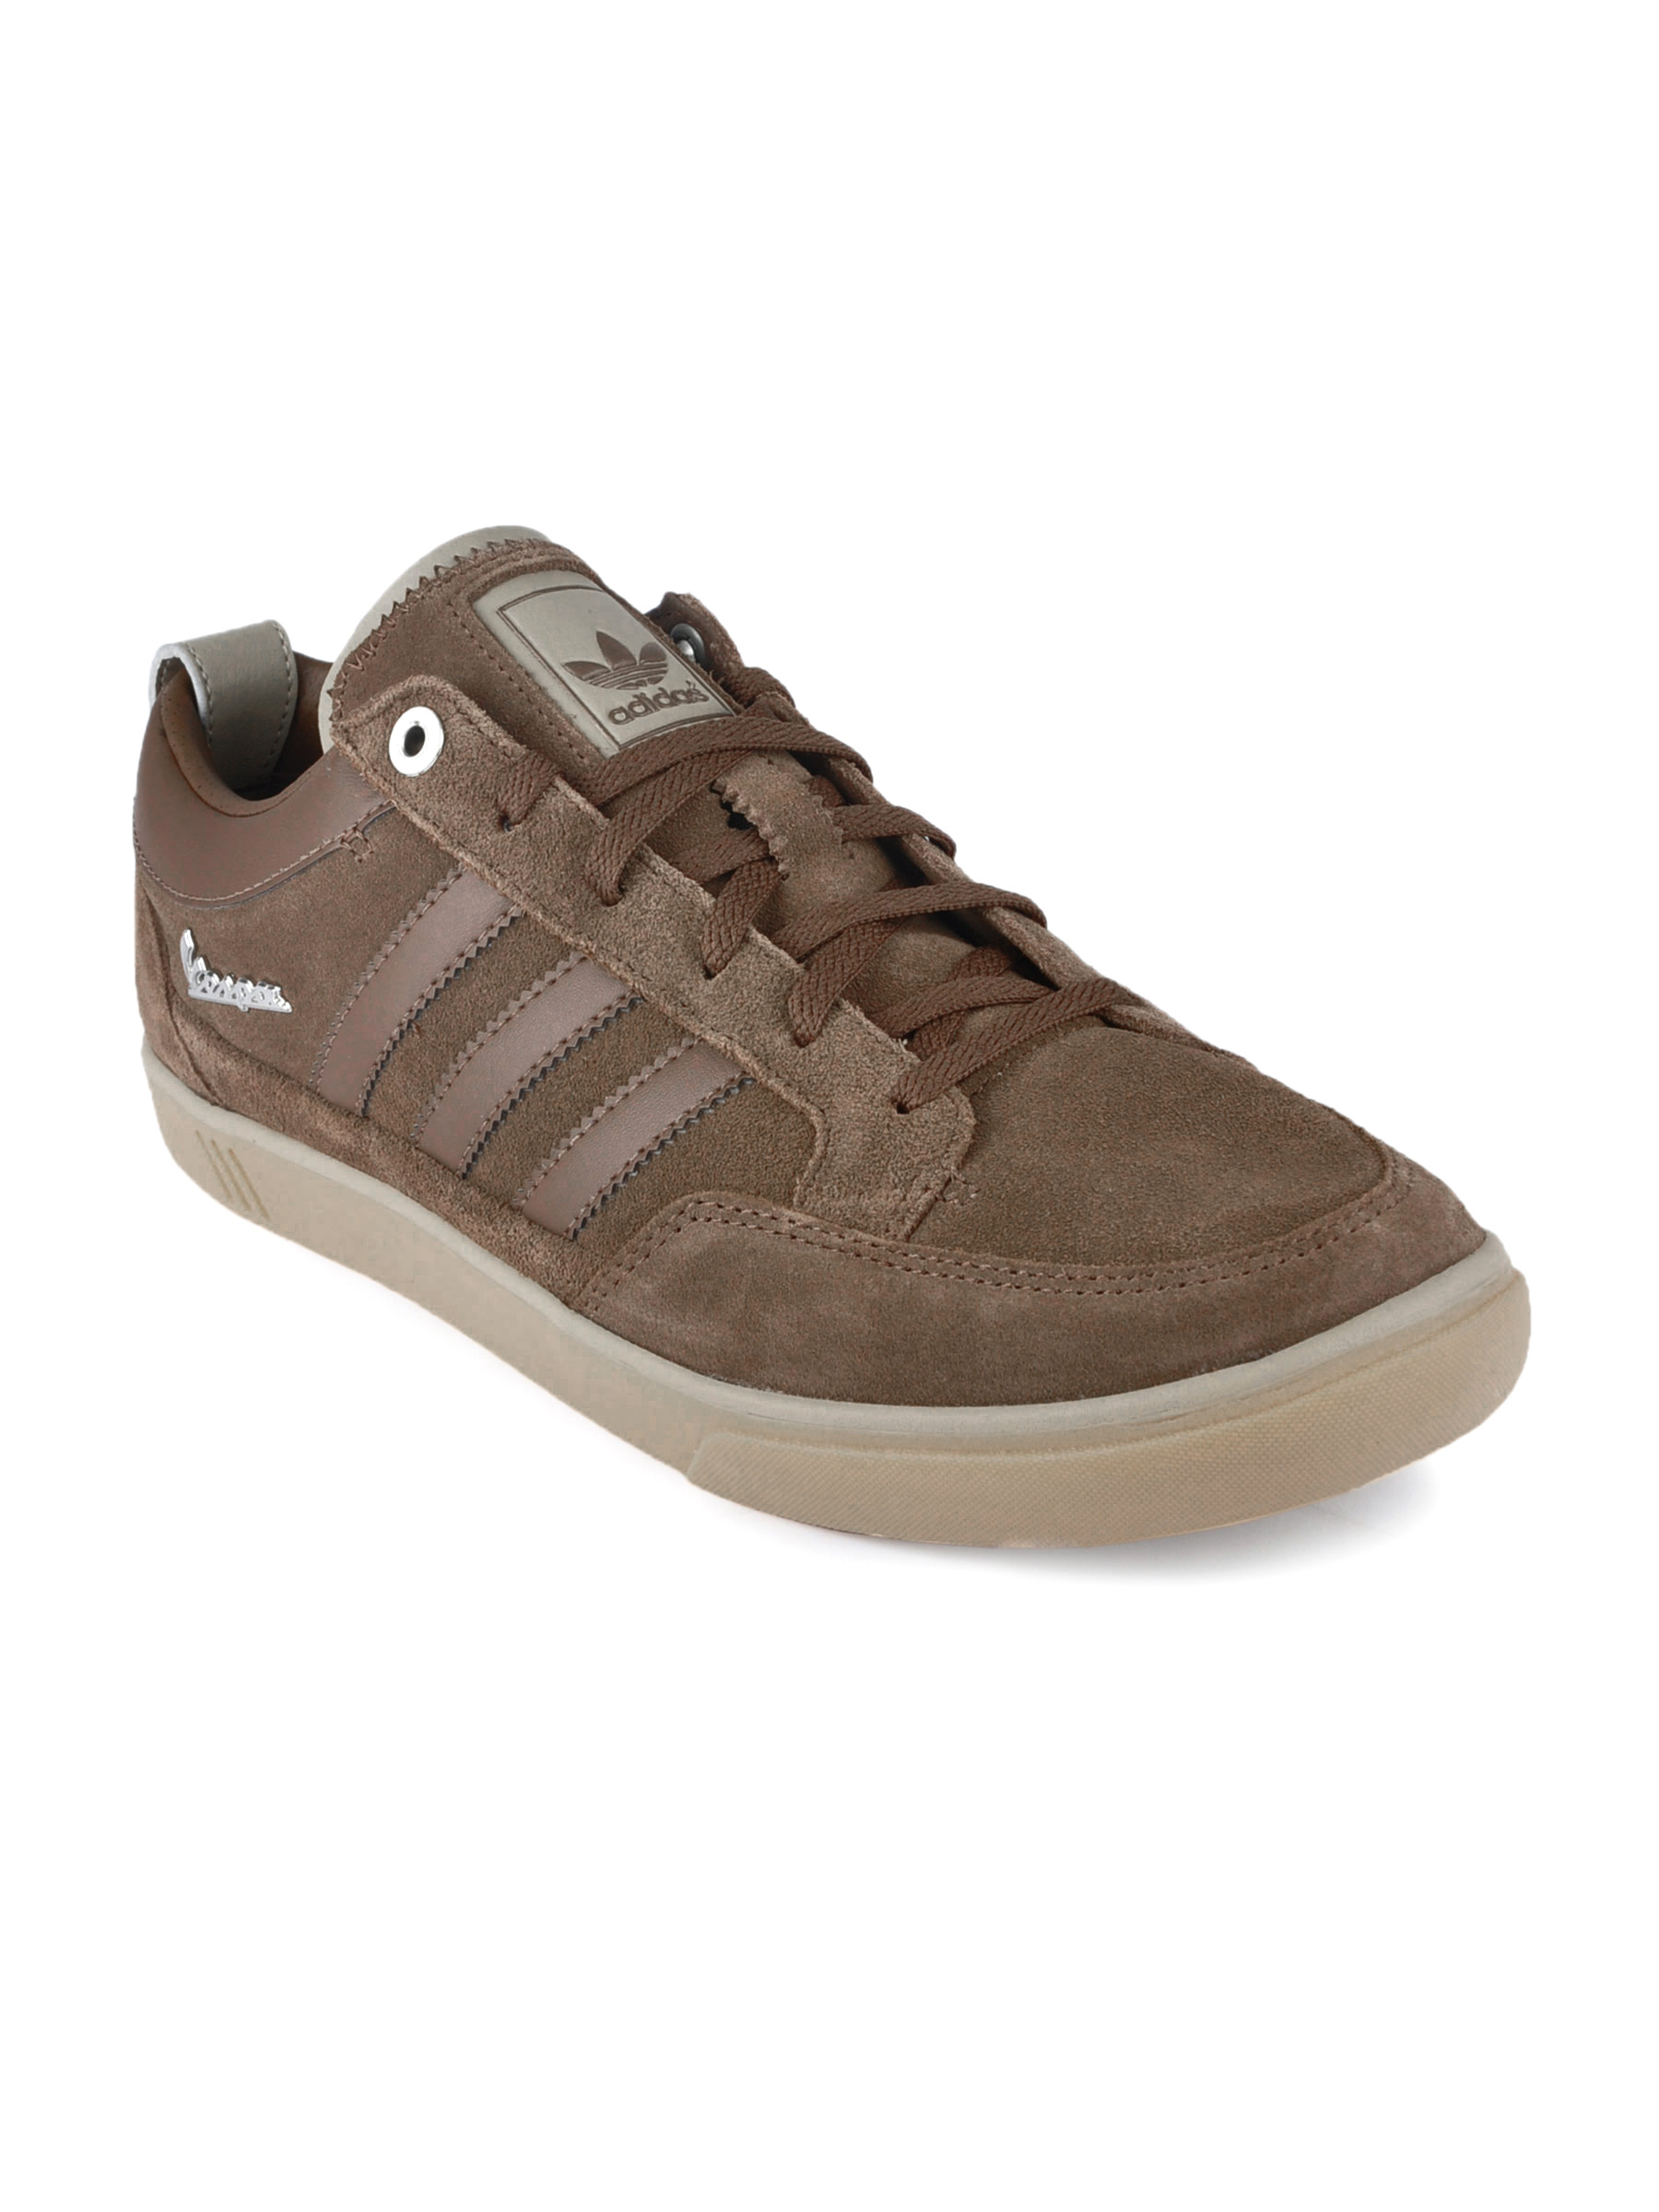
ADIDAS Originals Men Vespa PK LO Brown Casual Shoes
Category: Footwear / Shoes / Casual Shoes
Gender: Men
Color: Brown
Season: Fall 2011
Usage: Casual